Williams FW43

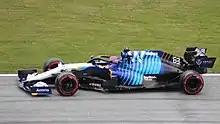
George Russell in the FW43B during practice at the

After experiencing their worst season in the team's history, which included missing the first two days of pre-season testing in 2019, testing for the 2020 season went much more smoothly for Williams. George Russell commented that he believed that Williams still had the slowest car after the team finished last in the preceding season, but that it was an improvement on its predecessor, the FW42.